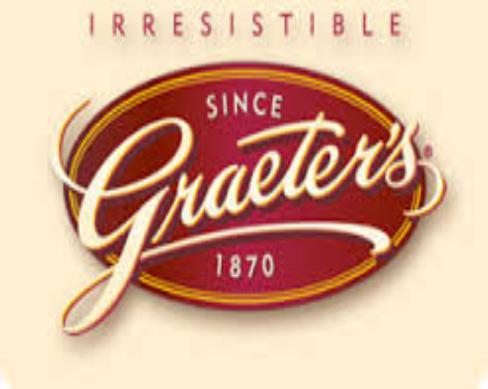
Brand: Graeter's
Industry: Food